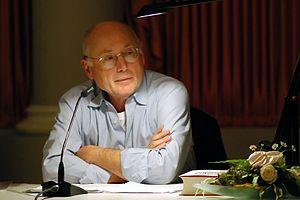
Stefan Aust est un journaliste allemand, rédacteur en chef du magazine Der Spiegel de 1994 à 2008.